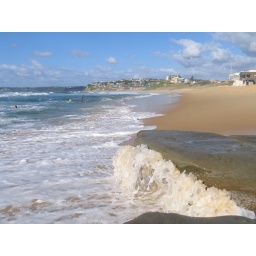
I love the detail in the white water